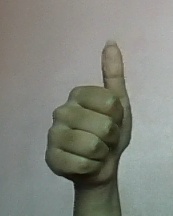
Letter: aleff